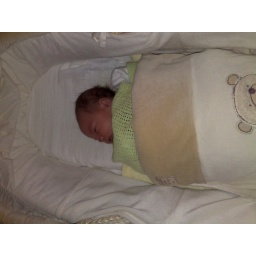
More of the boy in bed